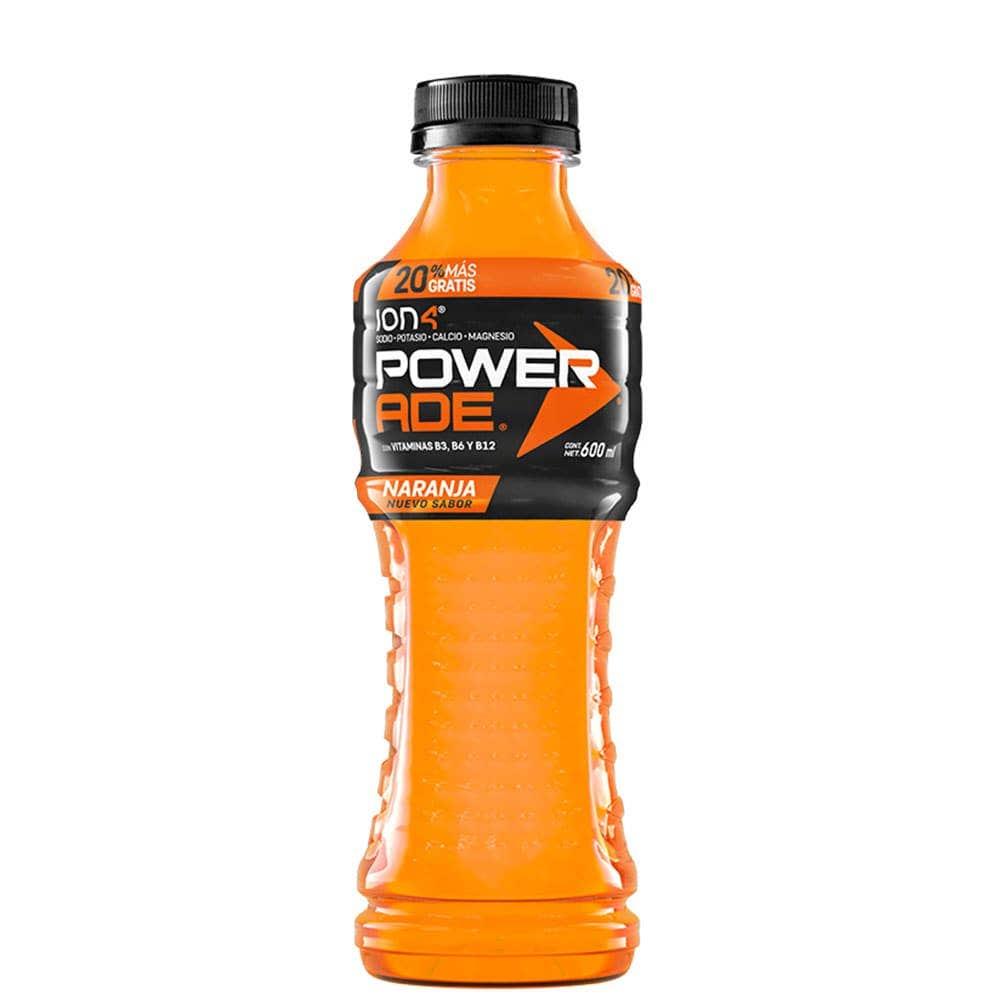
A Powerade Ion 4 orange Flavor in a 600-milliliters plastic bottle